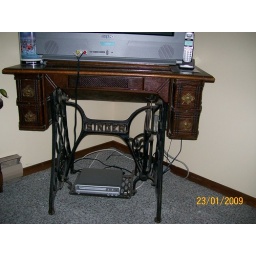
Our Sewing machine is used right now in our bedroom as a TV stand........